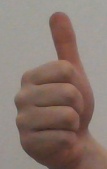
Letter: aleff